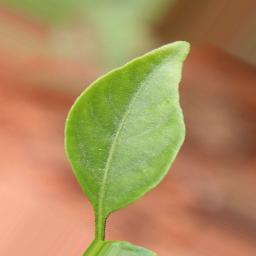
Label: healthy